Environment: real
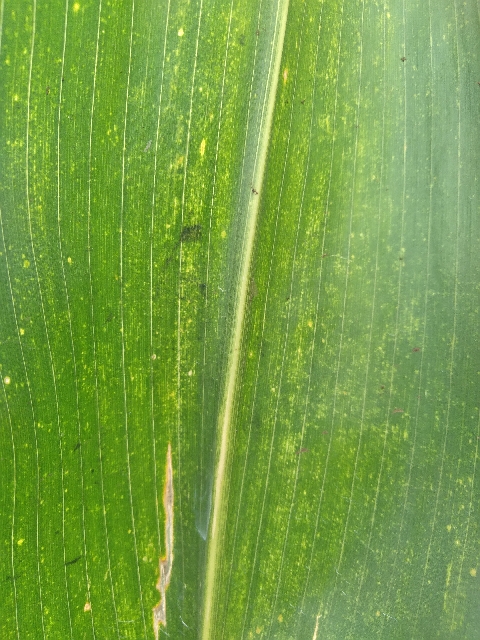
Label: lethal_necrosis